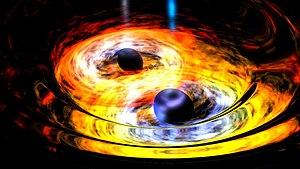
Un trou noir binaire est un système binaire hypothétique composé de deux trous noirs en orbite l'un autour de l'autre. Ils sont l'une des plus grandes sources d'ondes gravitationnelles de l'univers observable.